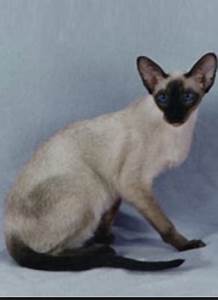
Label: cat